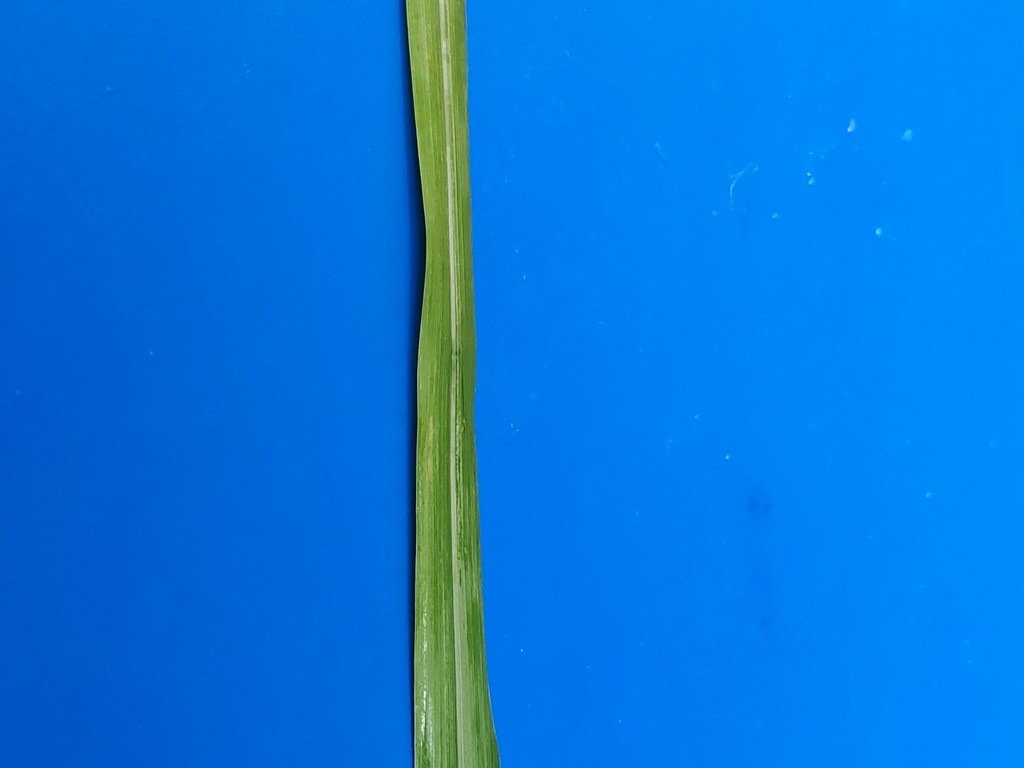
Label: Healthy